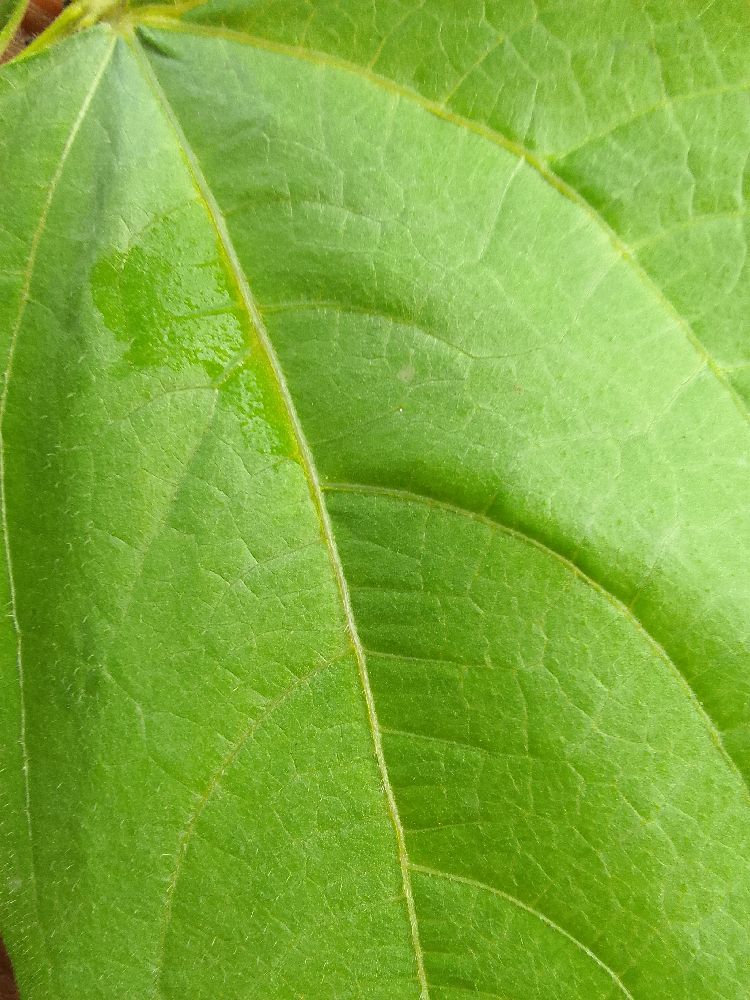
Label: healthy